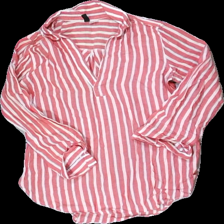
View: front
Type: Shirt
Category: Ladies
Brand: H&M
Brand text on label: Devided
Colors: Red, White, Blue, Multicolor
Material: 100% cotton
Pattern: Striped
Cut: Regular
Size: 36
Season: All
Smell: Minor
Price range: 50-100
Recommended usage: Reuse